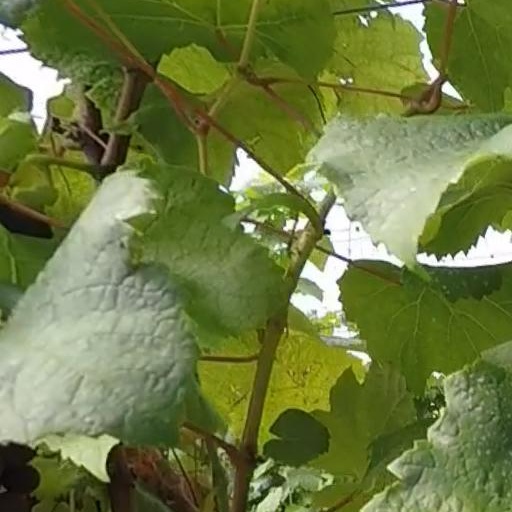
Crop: grape